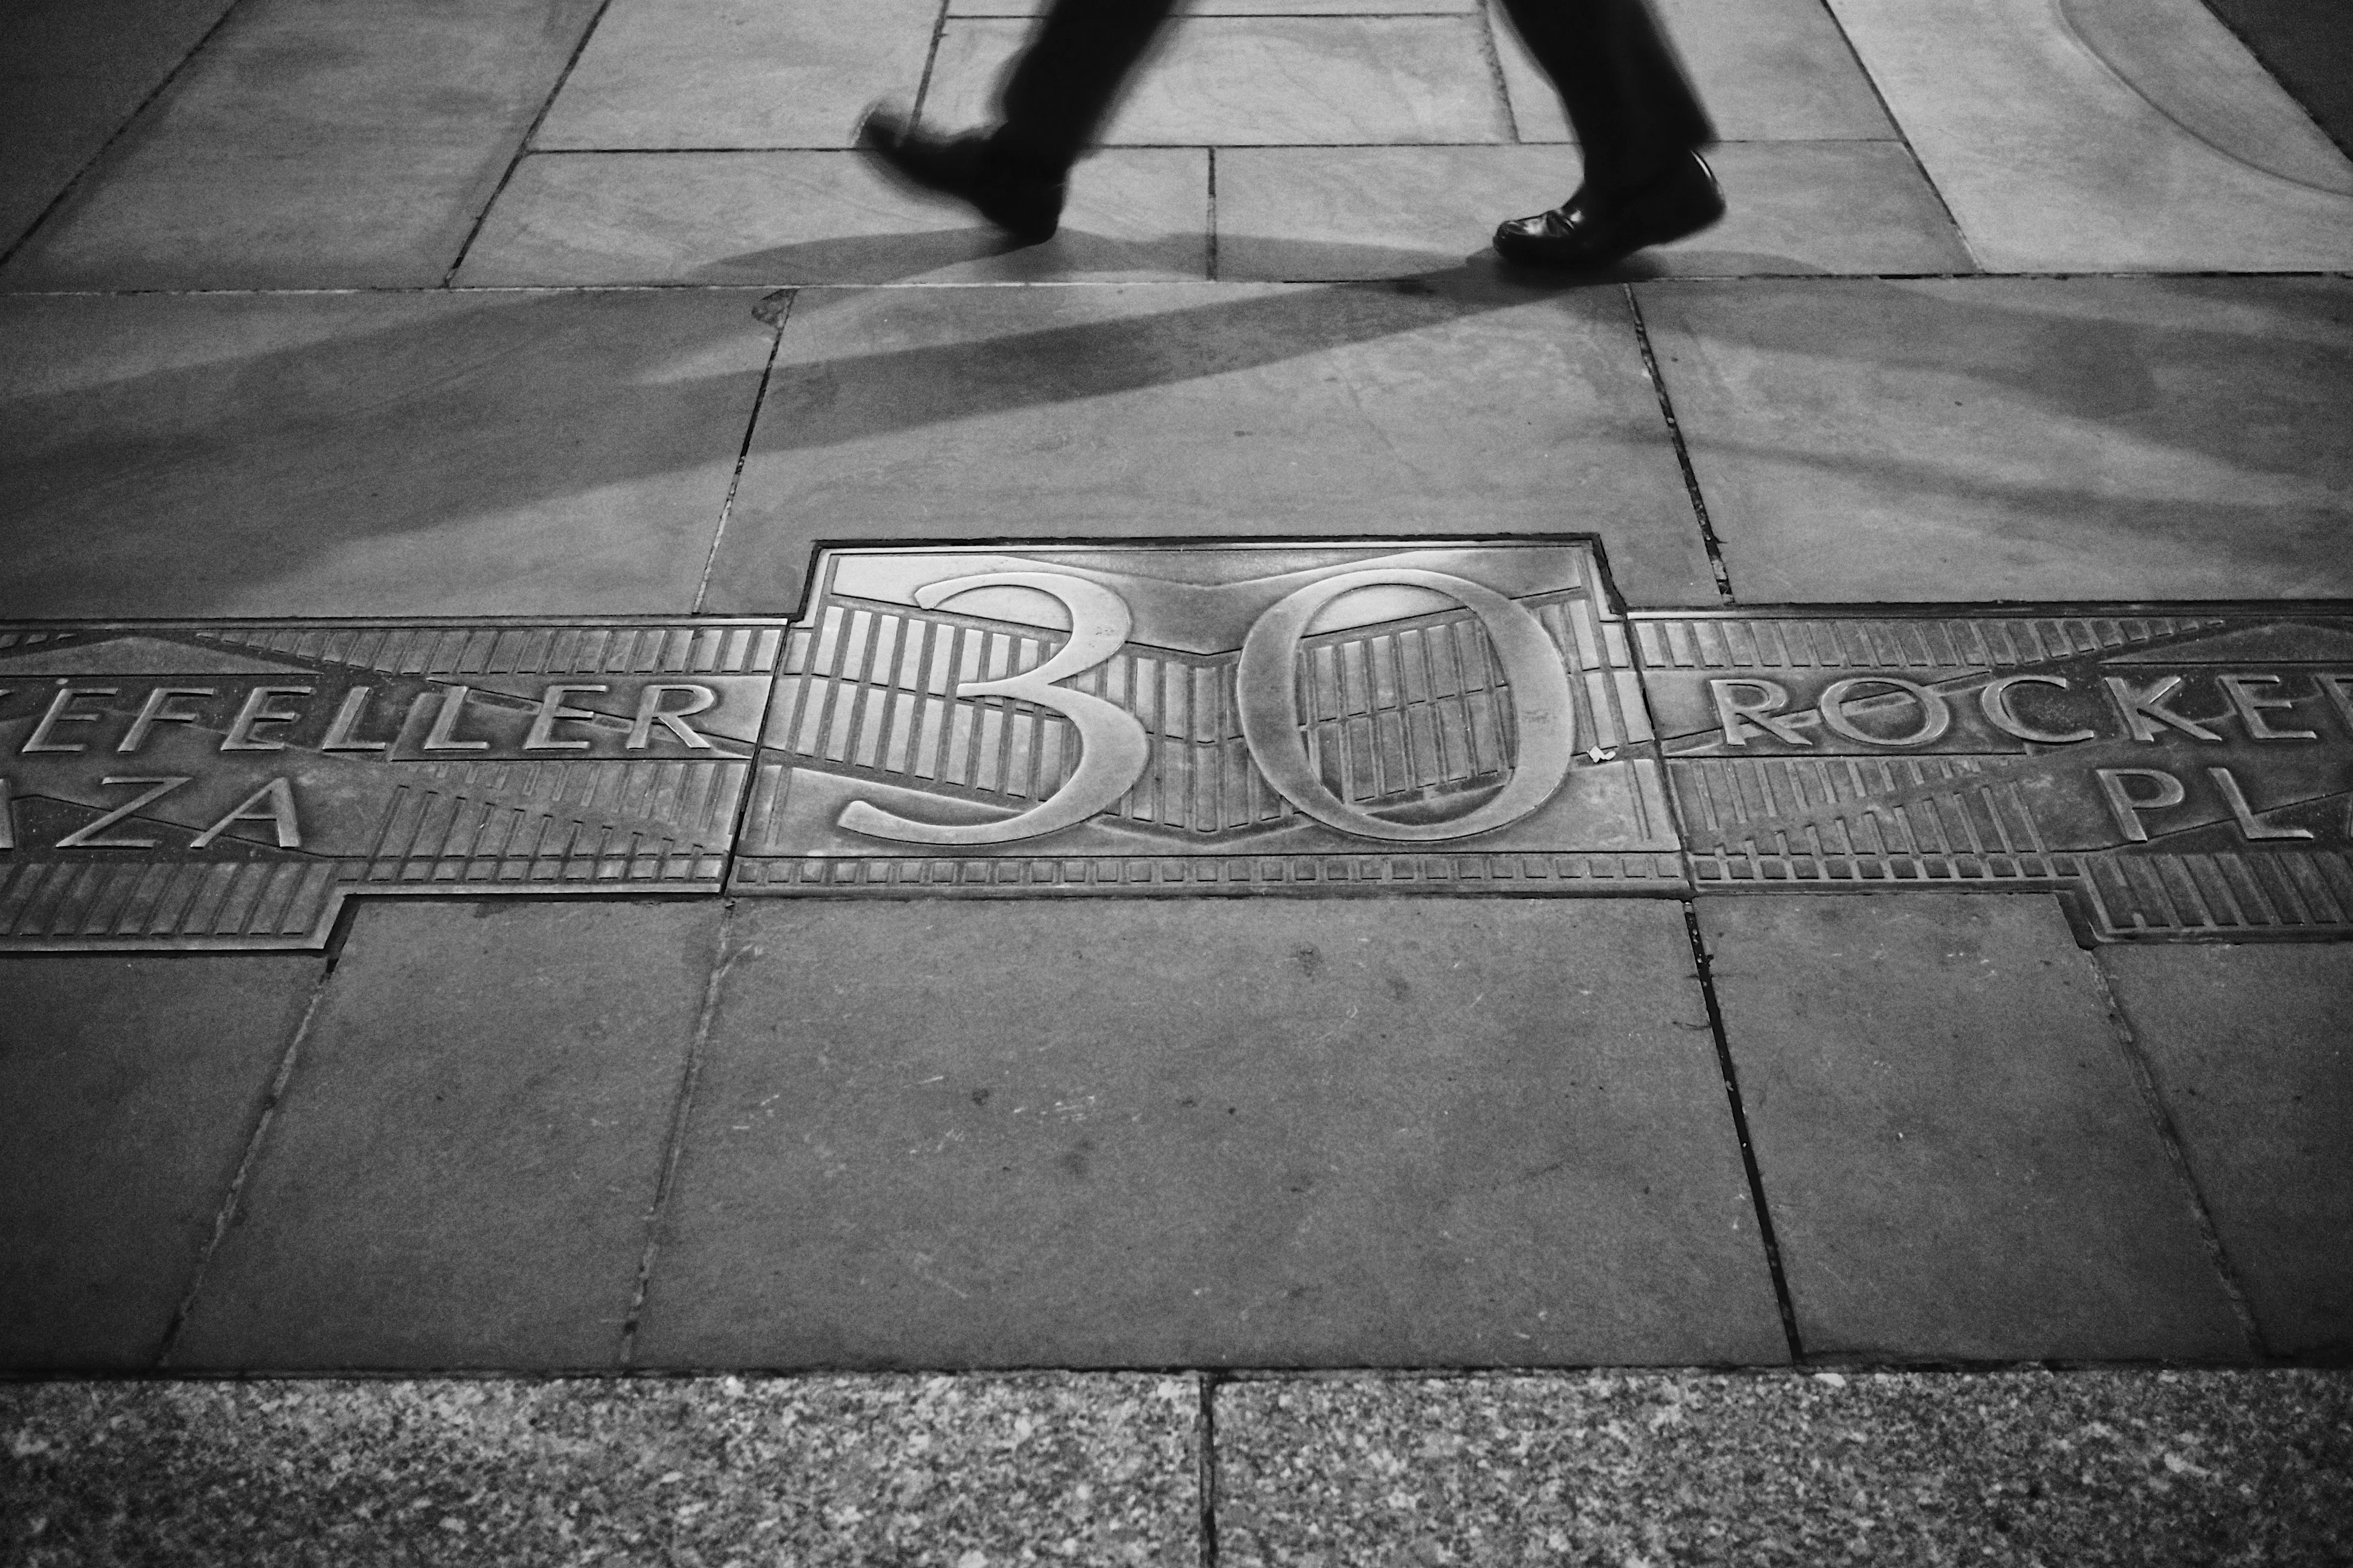
black and white, people, white, street, floor, feet, city, manhattan, asphalt, nyc, shadow, usa, tile, black, monochrome, streetphotography, bw, blackandwhite, em5, olympus, new, center, omd, york, shape, strasenfotografie, rockefeller, 30rock, flooring, road surface, monochrome photography